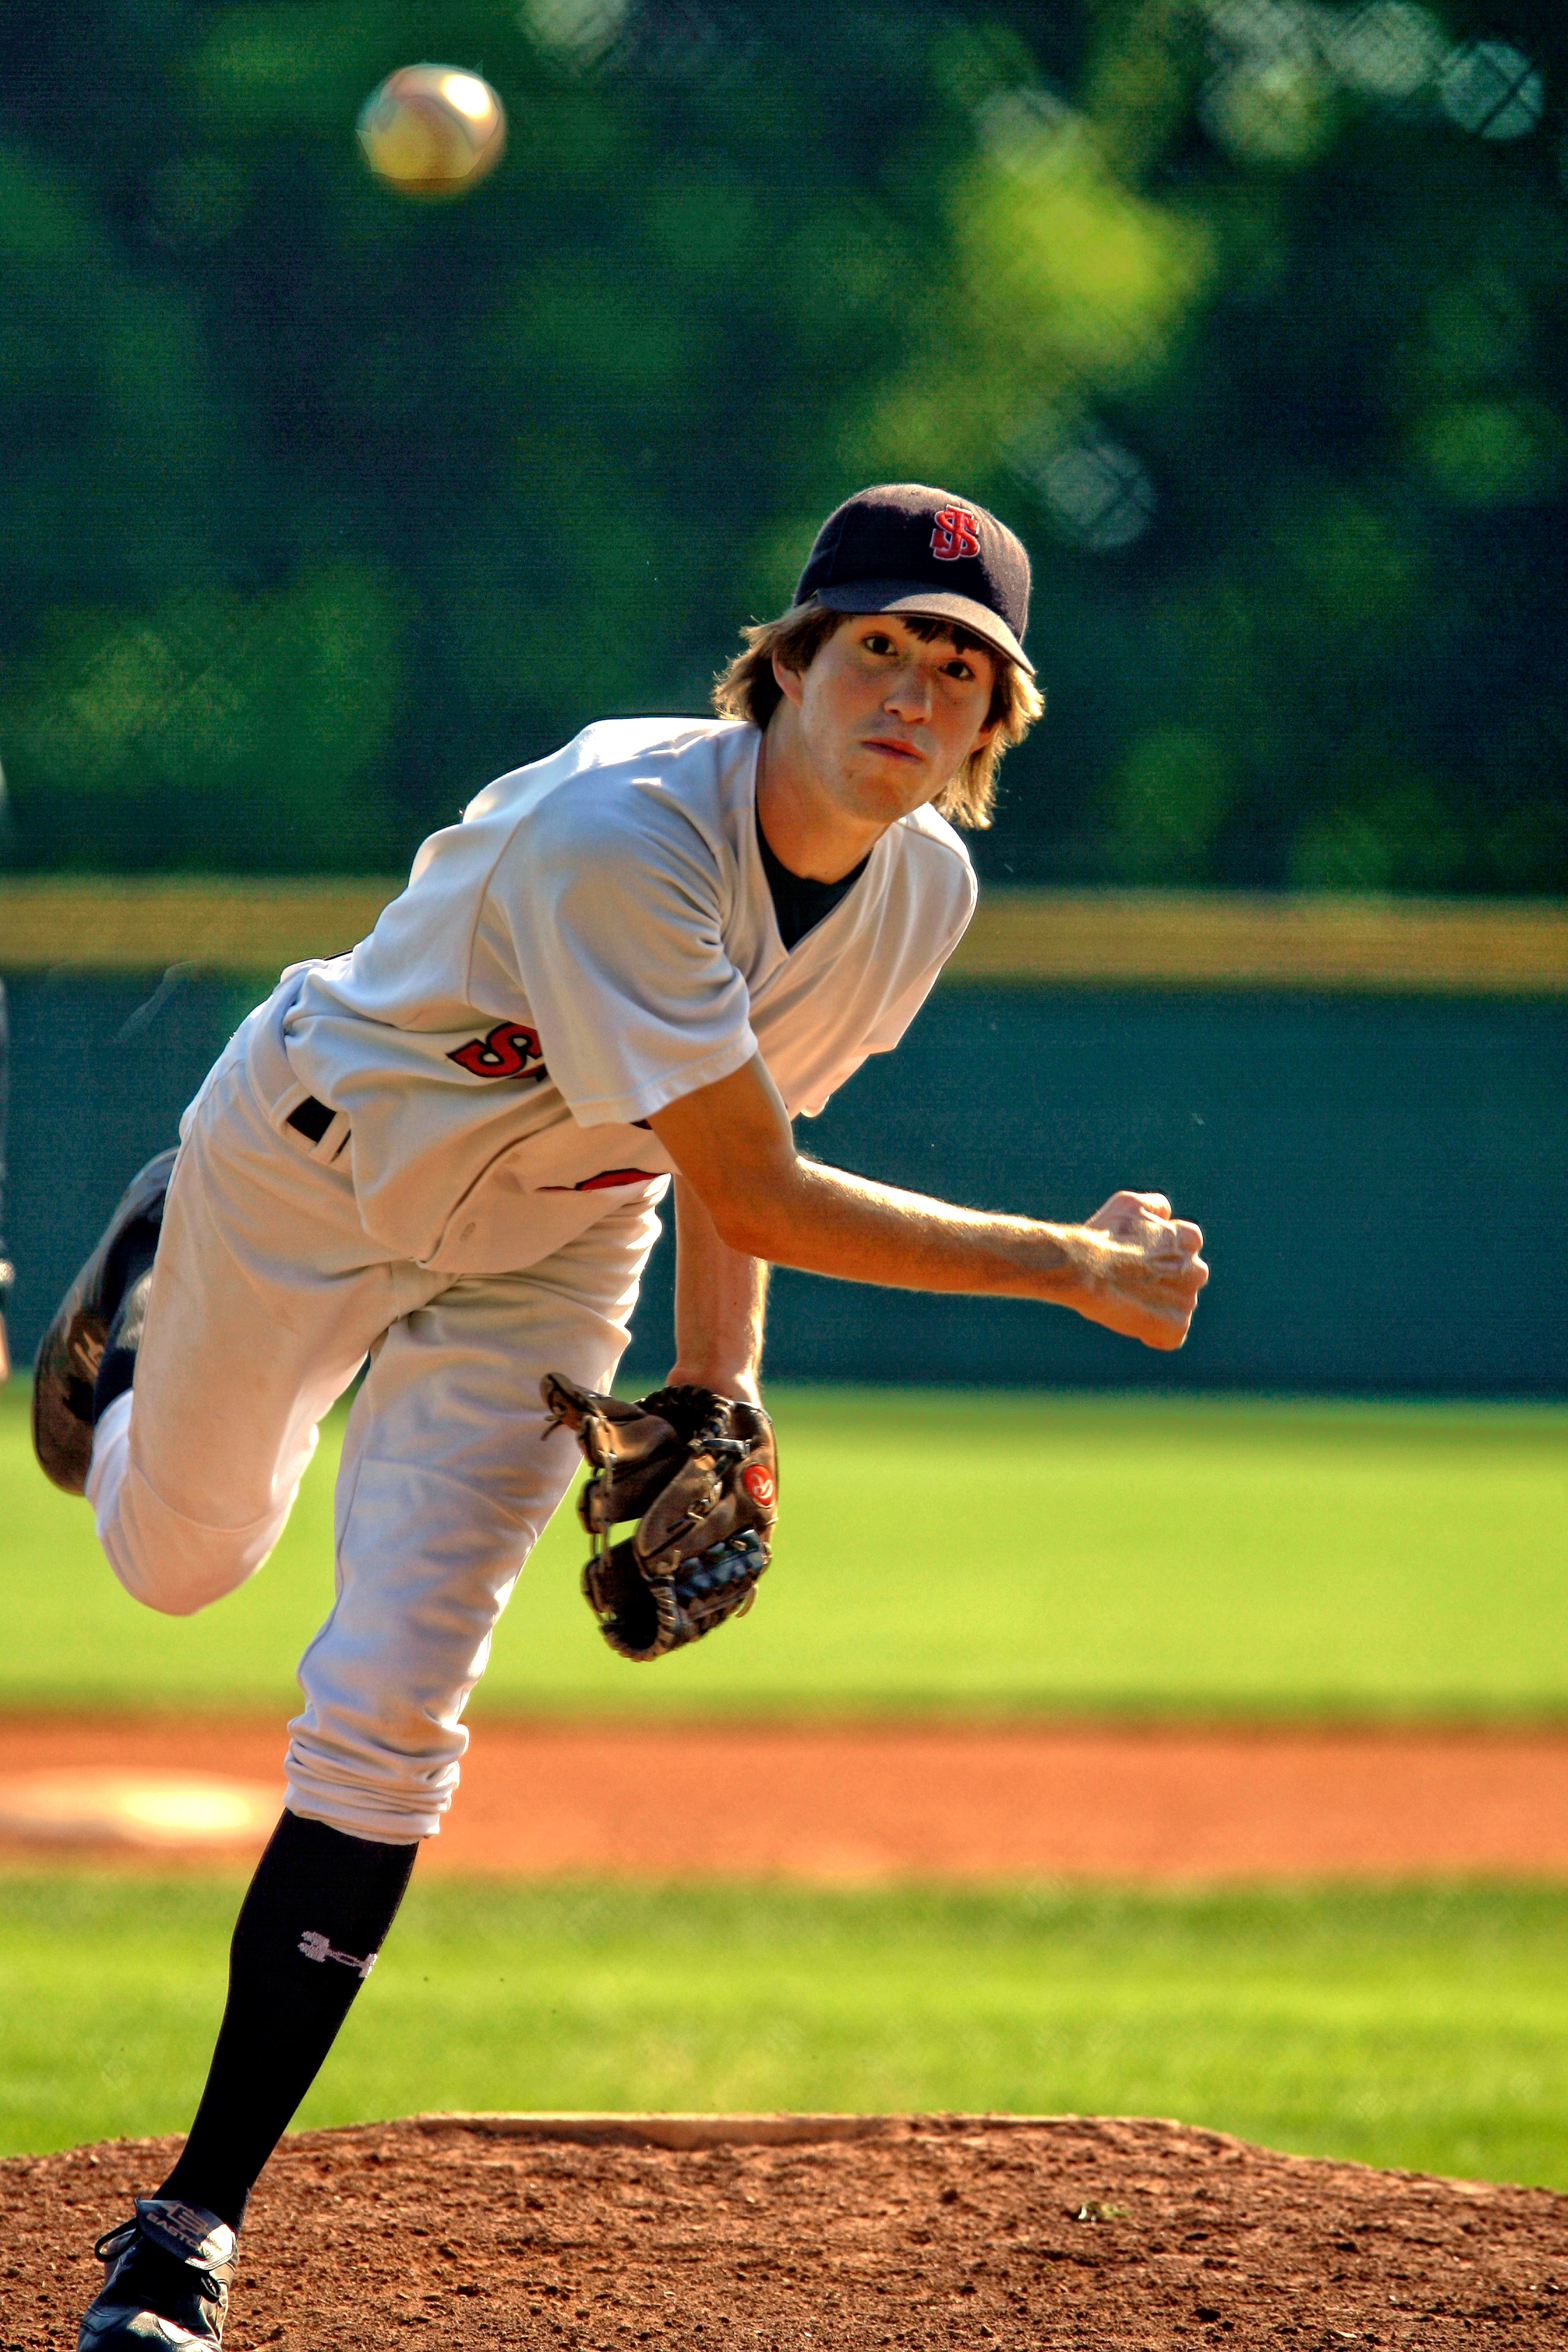
baseball, player, baseball field, pitch, sports, pitcher, baseball player, ball game, team sport, infielder, college baseball, bat and ball games, baseball positions, college softball